Terra Nova oil field

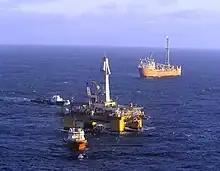
Terra Nova oil field

Terra Nova is an oil field development project based off the coast of Newfoundland, discovered in 1984 by Petro-Canada. Terra Nova is the first harsh environment development in North America to use a Floating Production Storage and Offloading (FPSO) vessel, "Terra Nova". Production from the field began in January 2002 off the coast of Newfoundland, with an expected life of 15–17 years. After stopping production in 2019, the FPSO was moved to Ferrol, Spain for repairs.